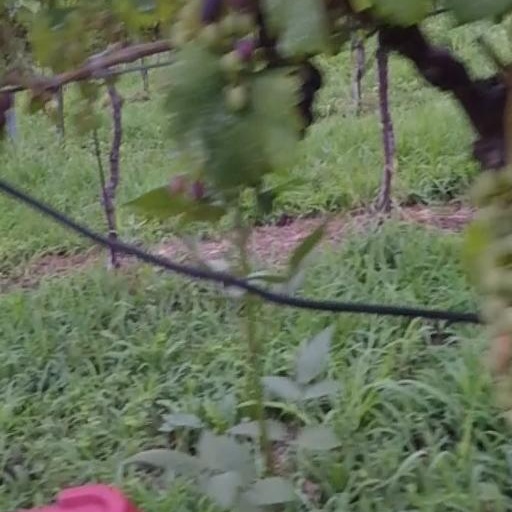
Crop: grape